Eleonore Magdalene of Neuburg

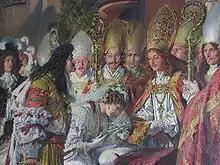
Painting depicting the 1676 marriage of Empress Eleonore and Emperor Leopold

The wedding took place in Passau on 14 December 1676. Although it was somewhat private as foreign ambassadors weren't invited, the ceremony was elaborate and celebrations lasted several days. As a wedding gift from the groom, the bride received the famous Wittelsbach Diamond. On 7 January 1677, the Imperial couple arrived in Vienna.